Canting

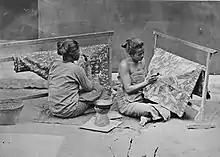
Javanese woman in the middle of batik-making process in Java 1870, wax applied using the "canting"

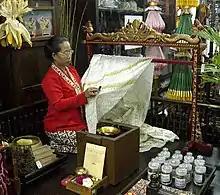
A woman applying "malam" (liquid wax) following pattern on fabric using "canting" in arts and craft center at Mirota, Yogyakarta, Indonesia in 2007

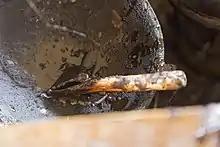
"Canting" in the "wajan malam" (wax pan)

The size of "canting" may be varied according to the desired dot size or line thickness to be applied to the cloth. A batik craftsperson uses "canting" in a similar fashion as drawing using a pen.